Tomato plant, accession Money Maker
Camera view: bottom (45 deg); turntable rotation: 210 degrees
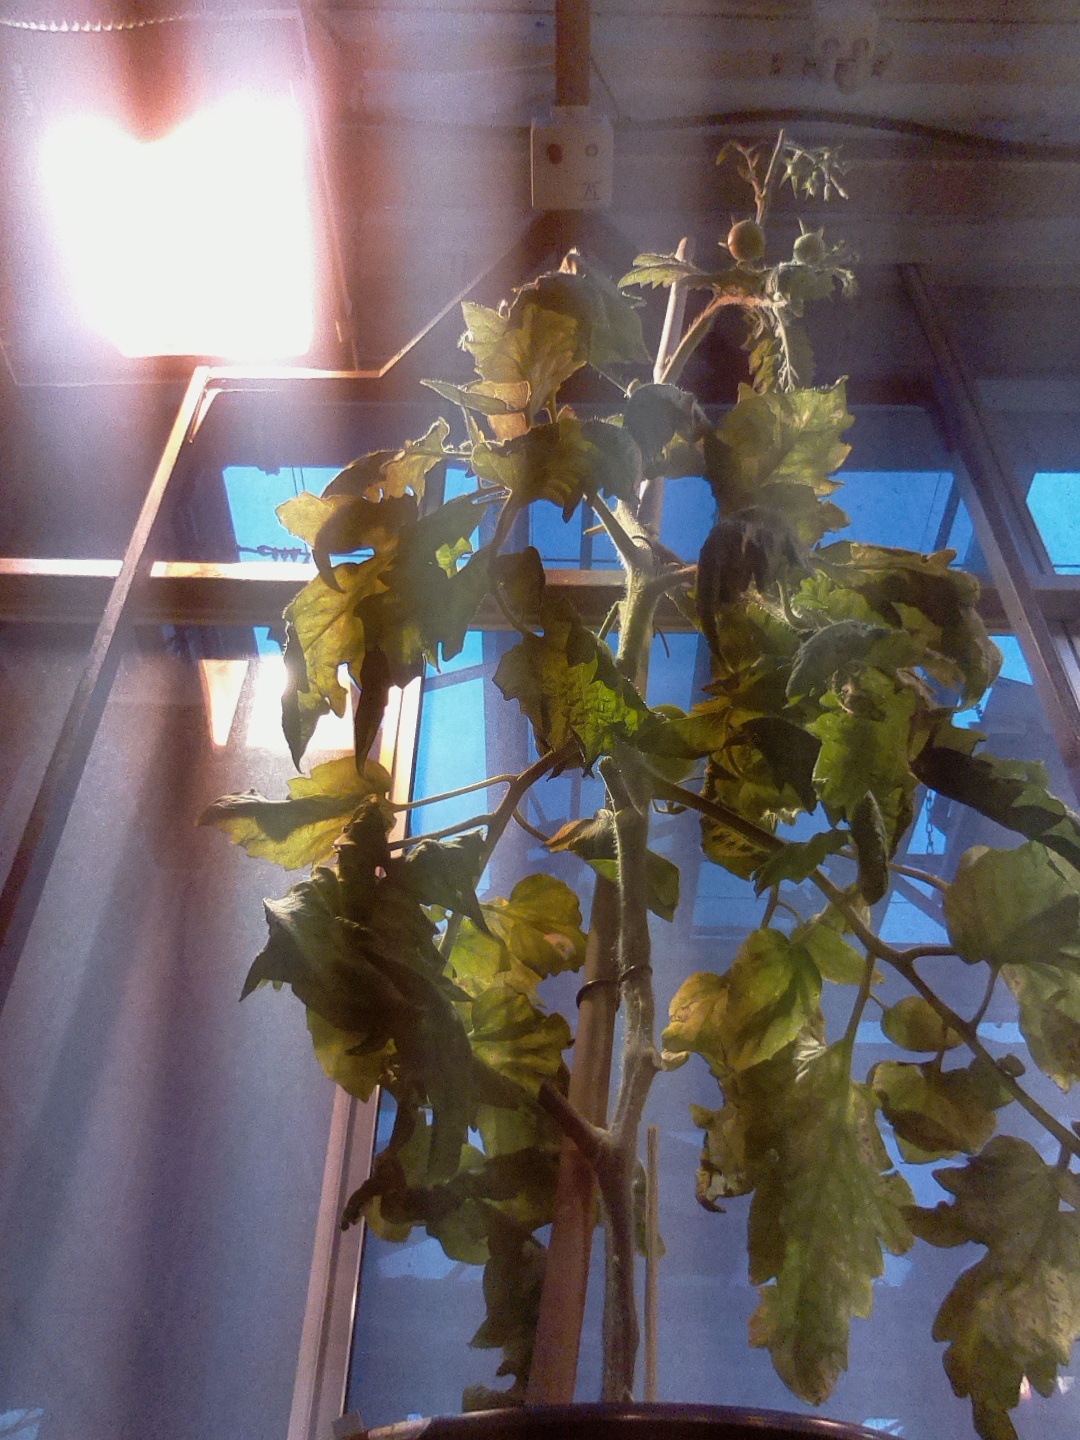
BBCH growth stage 76: 60%-70% of final fruit size